Christina Applegate

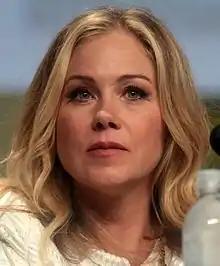
Applegate in 2014

Christina Applegate (born November 25, 1971) is an American actress. With a career spanning five decades, her accolades include a Primetime Emmy Award, along with nominations for four Golden Globe Awards and a Tony Award.